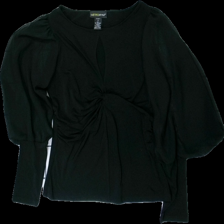
View: front
Type: Top
Category: Ladies
Brand: Not in the list
Brand text on label: metrostyle
Colors: Black
Material: 100% polyester
Cut: Regular
Size: M
Season: All
Price range: 50-100
Recommended usage: Reuse
Description: svart tröja med stora armar i transparent tyg. en knut på magen och urringning